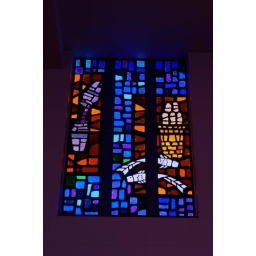
Loaves and Fishes stained glass window at Our Lady of Lourdes Church in Raytown Mo